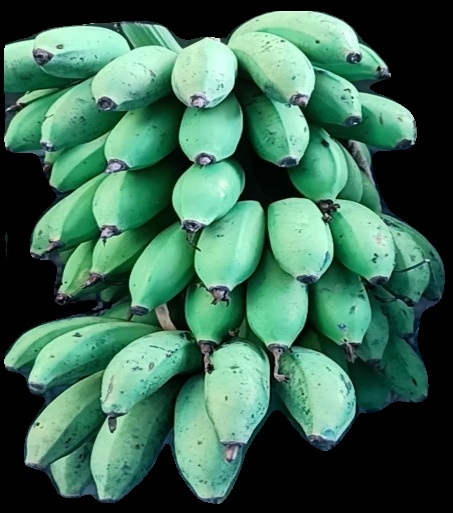
Variety: rasbale
Grade: grade2